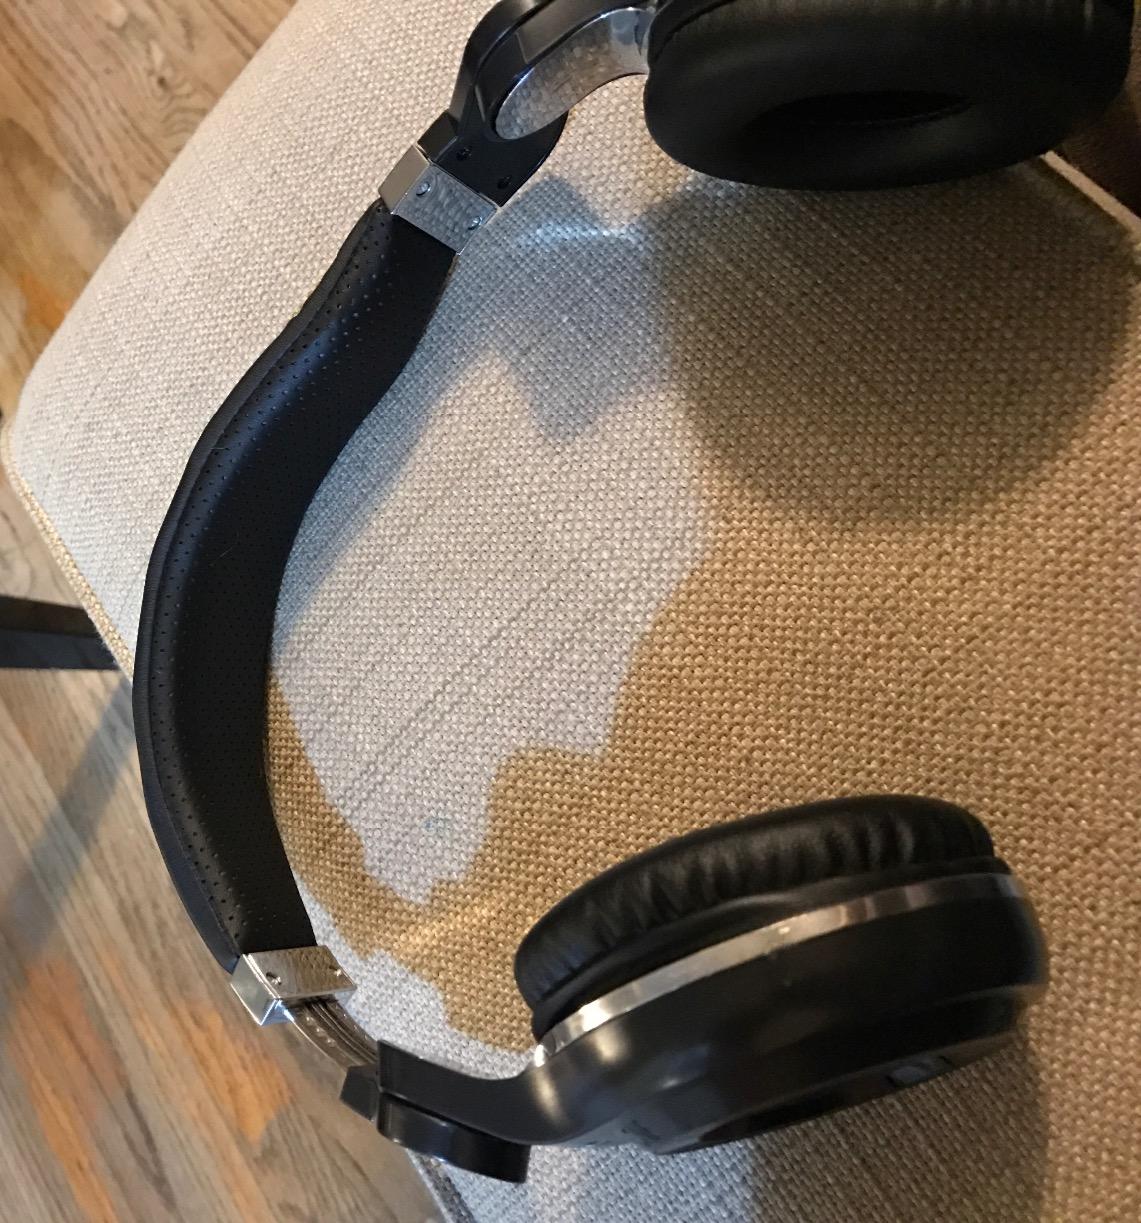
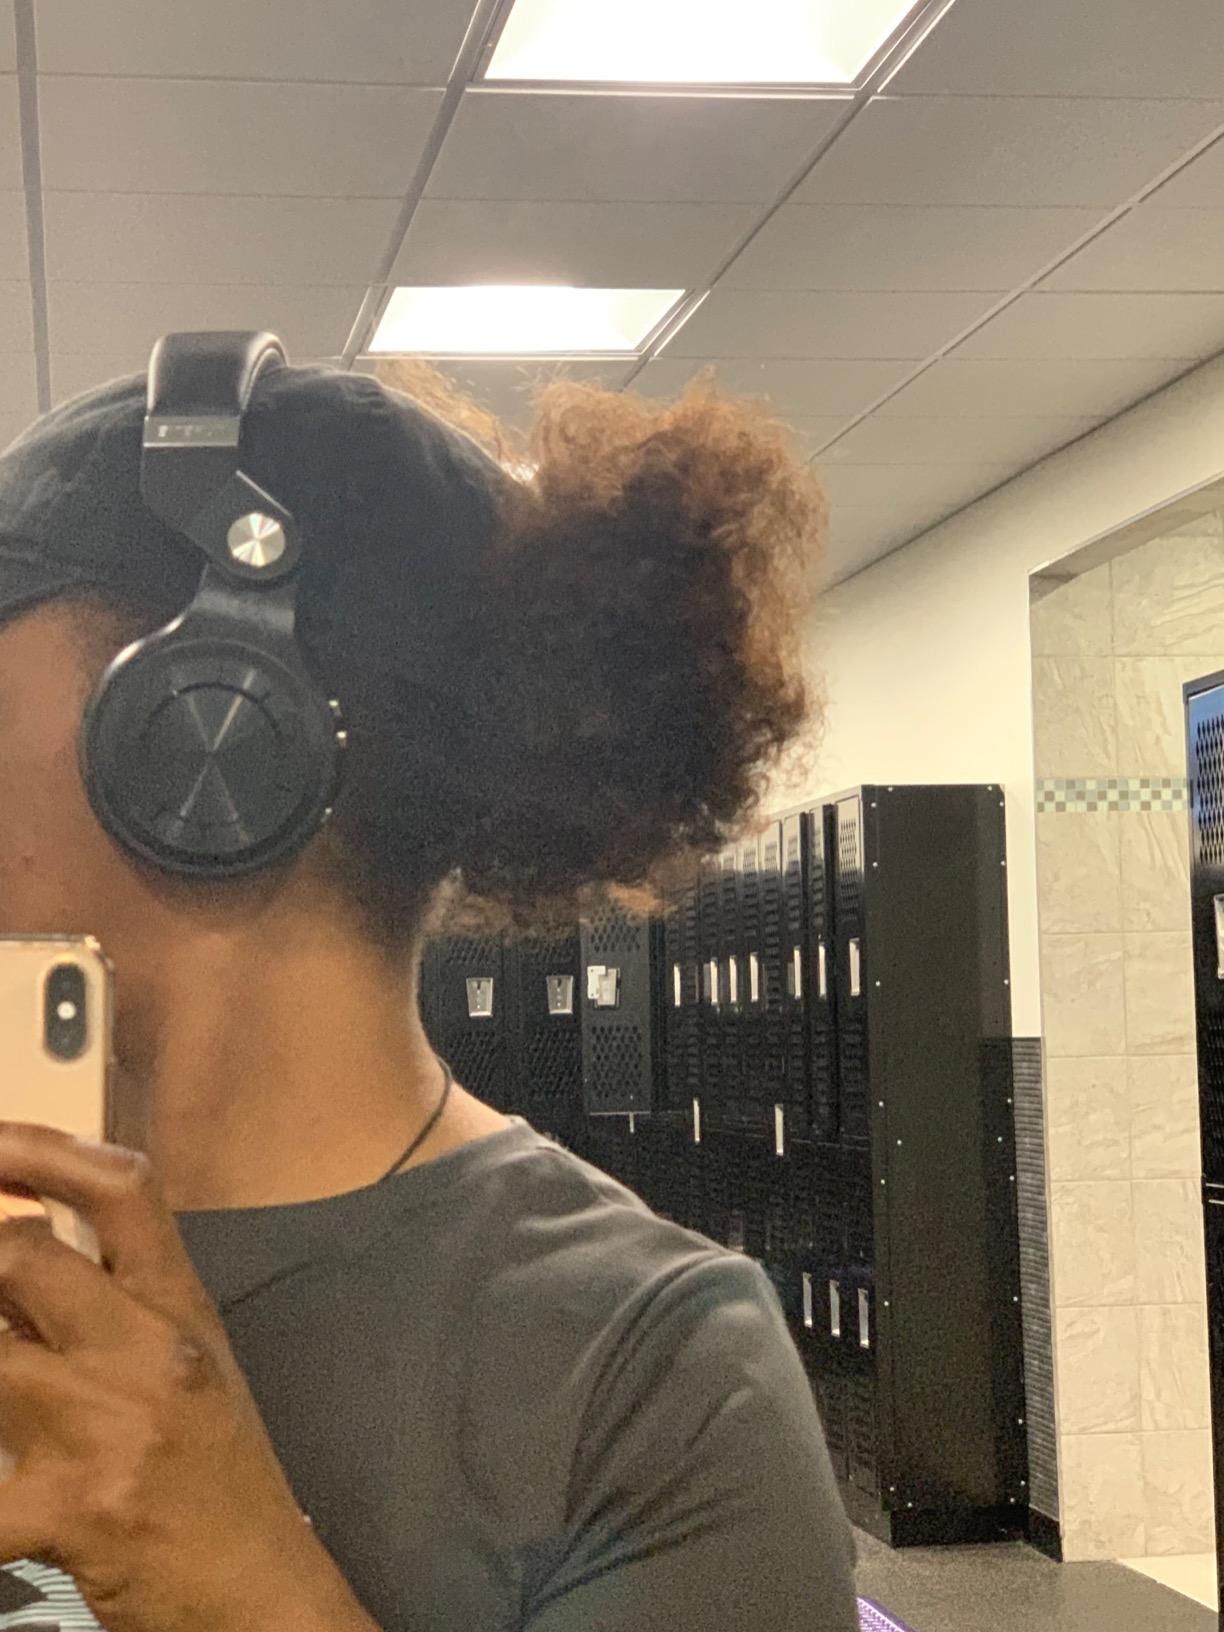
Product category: headphones
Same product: yes